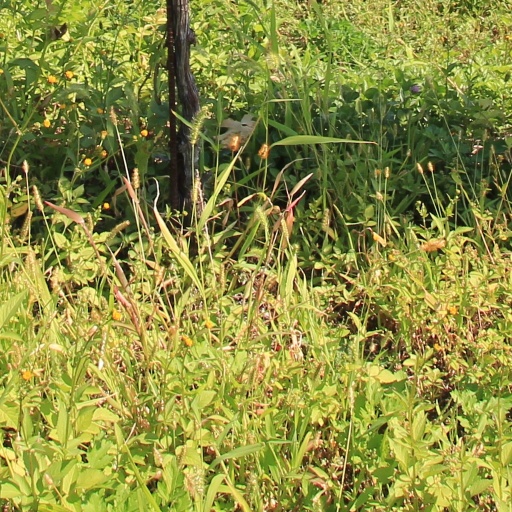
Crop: grape